Opera

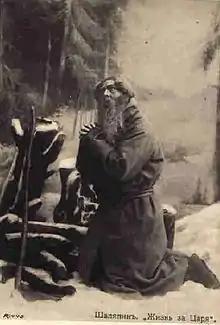
Feodor Chaliapin as Ivan Susanin in Glinka's "A Life for the Tsar"

Following Purcell, the popularity of opera in England dwindled for several decades. A revived interest in opera occurred in the 1730s which is largely attributed to Thomas Arne, both for his own compositions and for alerting Handel to the commercial possibilities of large-scale works in English. Arne was the first English composer to experiment with Italian-style all-sung comic opera, with his greatest success being "Thomas and Sally" in 1760. His opera "Artaxerxes" (1762) was the first attempt to set a full-blown opera seria in English and was a huge success, holding the stage until the 1830s. Although Arne imitated many elements of Italian opera, he was perhaps the only English composer at that time who was able to move beyond the Italian influences and create his own unique and distinctly English voice. His modernized ballad opera, "Love in a Village" (1762), began a vogue for pastiche opera that lasted well into the 19th century. Charles Burney wrote that Arne introduced "a light, airy, original, and pleasing melody, wholly different from that of Purcell or Handel, whom all English composers had either pillaged or imitated".